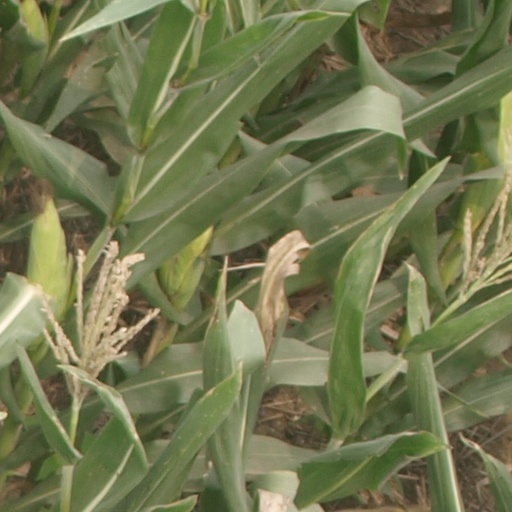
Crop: maize; corn